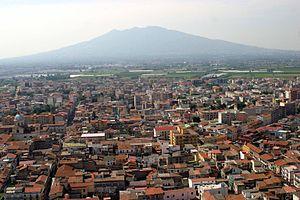
Acerra est une ville italienne d'environ 58 400 habitants située dans la ville métropolitaine de Naples en Campanie.